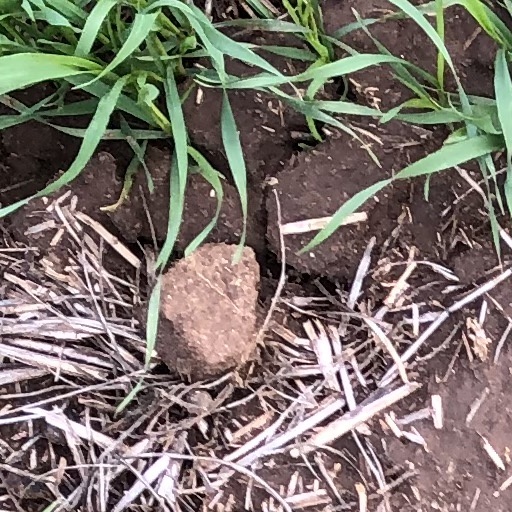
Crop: wheat